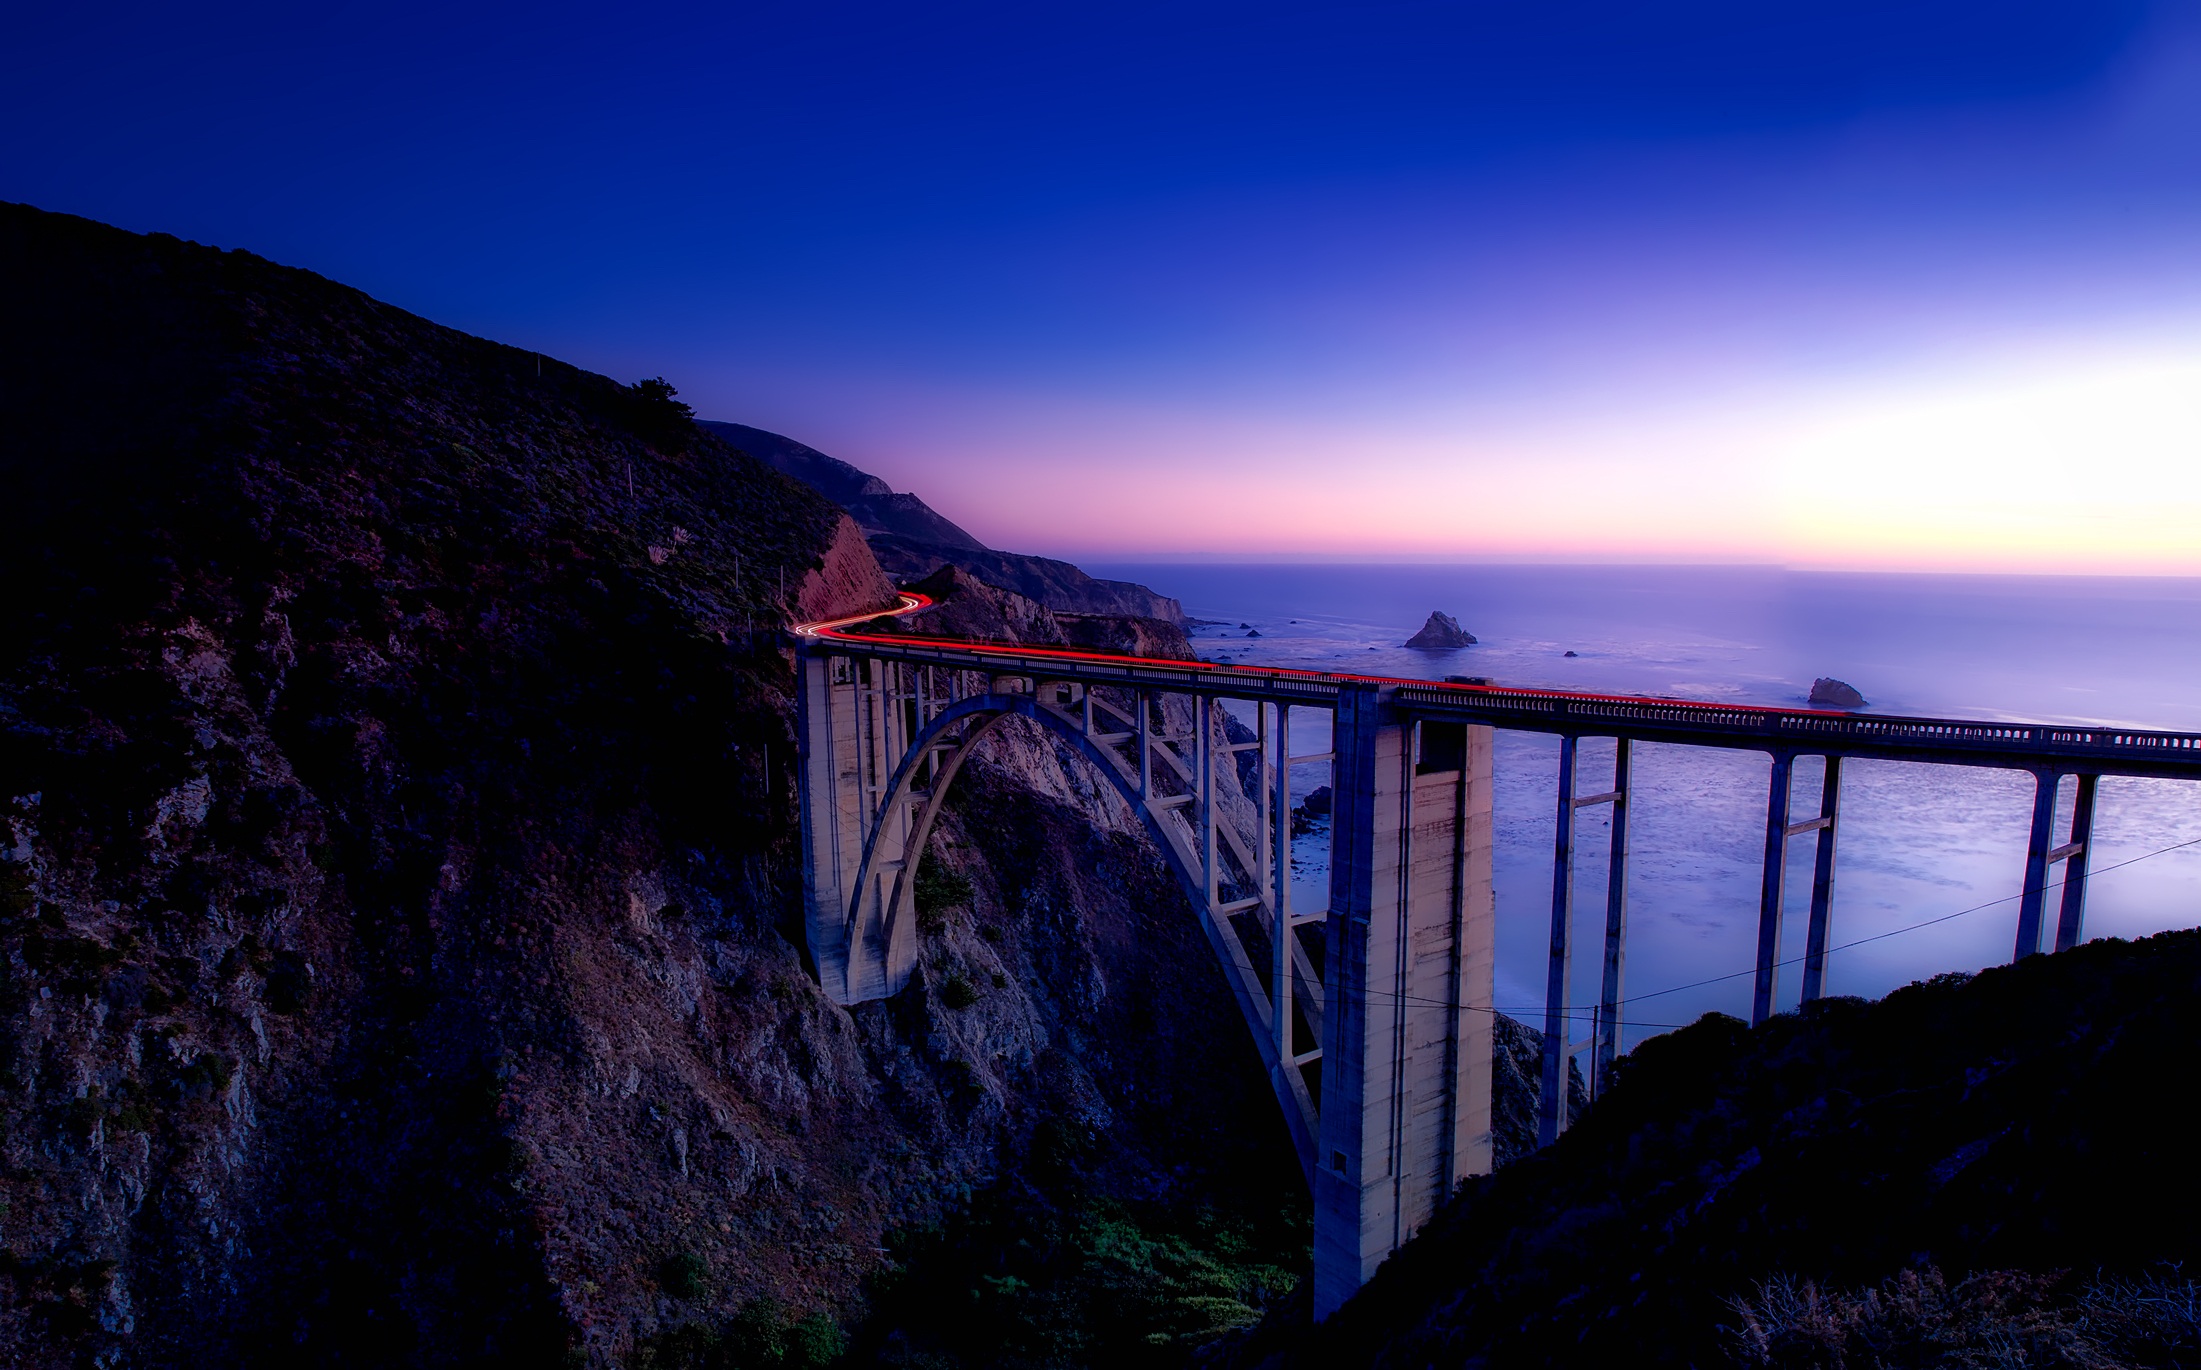
landscape, sea, coast, nature, ocean, horizon, mountain, light, sky, sunrise, sunset, road, bridge, night, sunlight, morning, dawn, country, dusk, evening, rural, reflection, darkness, gorge, california, big sur, outdoors, hdr, clouds, mountains, ravine, silhouettes, atmospheric phenomenon